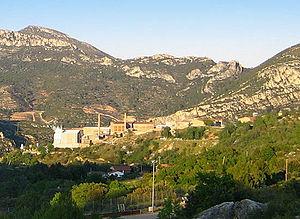
La Riba est une commune d'Espagne dans la communauté autonome de Catalogne, province de Tarragone, de la comarque de Alt Camp.